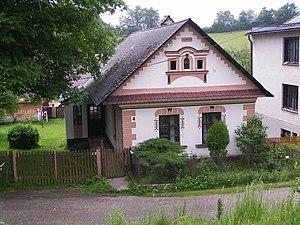
Dolný Kalník est un village de Slovaquie situé dans la région de Žilina.